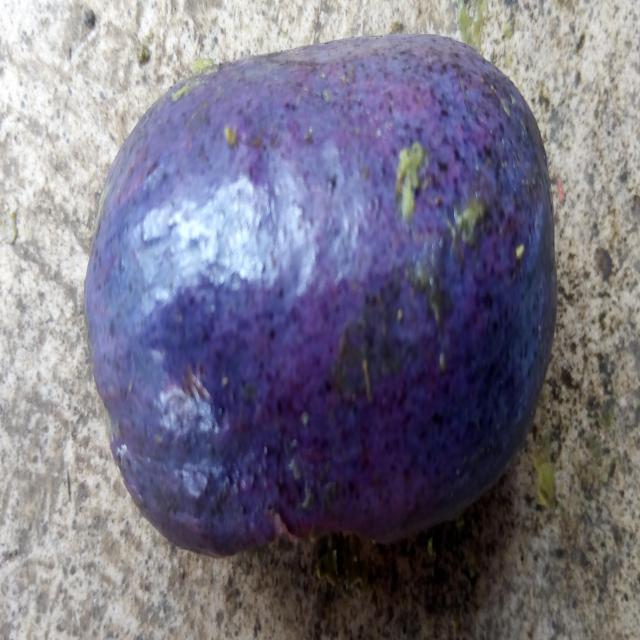
Plum grade: unaffected